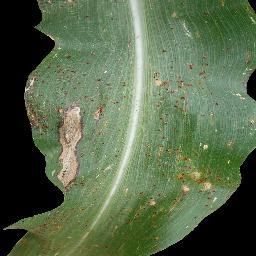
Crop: corn
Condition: (maize)_common_rust